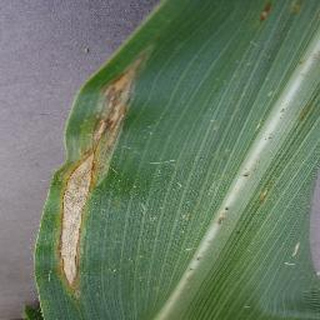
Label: corn_northern_leaf_blight